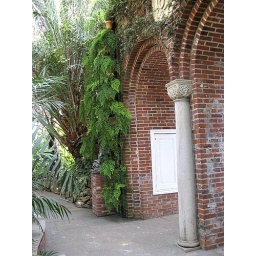
maidenhair pots by wall